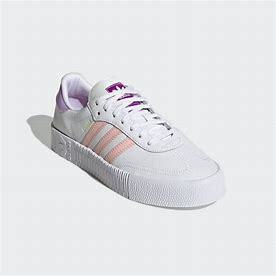
Brand: adidas
Model: originals Adidas Originals Sambarose